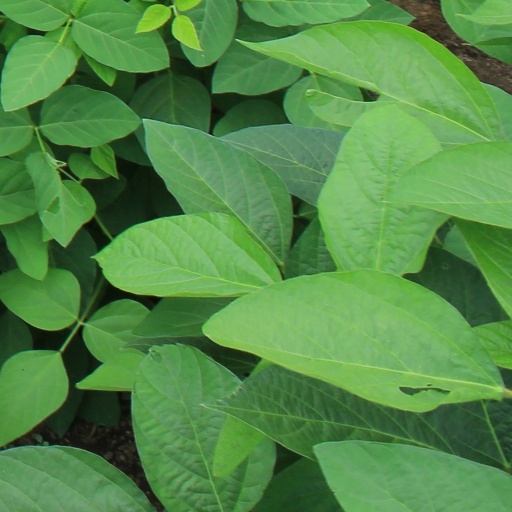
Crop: soybean